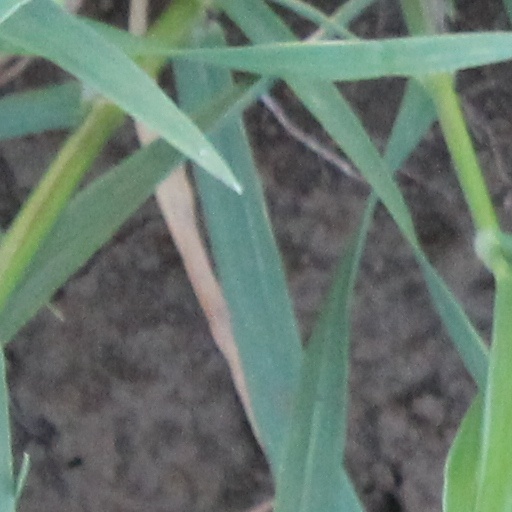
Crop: wheat